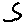
Label: 5